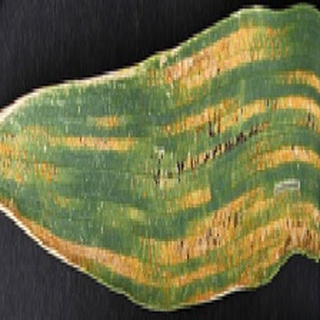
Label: wheat_yellow_rust